A6 (Croatia)

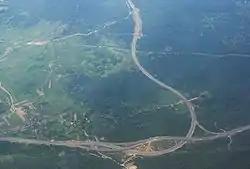
Bosiljevo 2 interchange, the northern terminus of the A6 motorway

The motorway consists of two traffic lanes and an emergency lane in each driving direction separated by a central reservation. Sections of the motorway that have a gradient greater than 4% are divided into three lanes to prevent traffic problems caused by slower vehicles. These sections have no emergency lanes. Similarly, there are no emergency lanes in the tunnels. All intersections of the A6 motorway are grade separated. As the route traverses rugged mountains it requires numerous long bridges, viaducts, tunnels, and other structures. As of 2010 there are nine exits and three rest areas situated along the route. The majority of the motorway is a ticket system toll road with pricing tied to vehicle classification. Each exit between Grobnik mainline toll plaza and Bosiljevo 2 interchange has a toll plaza. No toll is charged at Bosiljevo 2 where the traffic switches to the A1 motorway; traffic is tolled upon leaving the A1 motorway. Exits between the mainline toll plaza and Orehovica interchange have no toll plazas, as that part of the A6 route is not tolled.